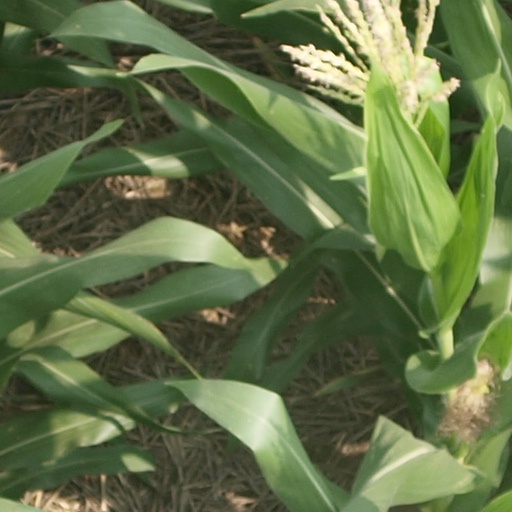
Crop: maize; corn